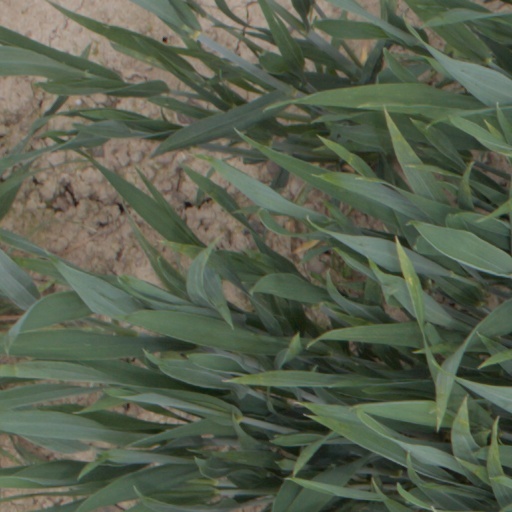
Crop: wheat